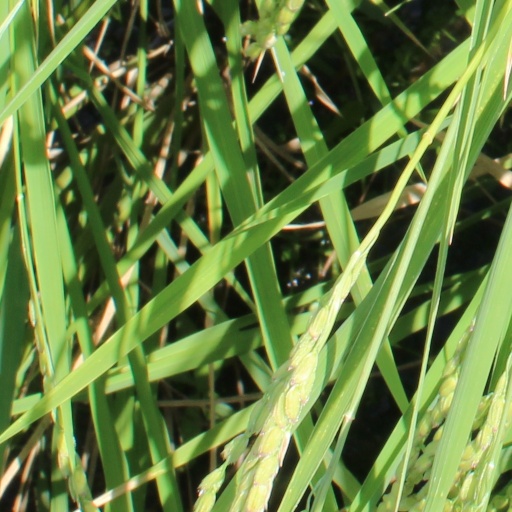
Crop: rice